Battle of Iller River

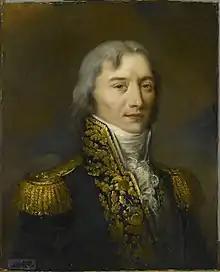
Antoine Richepanse

Moreau reorganized his army, sending Saint-Suzanne and one of his division commanders, Joseph Souham, to the lower Rhine to take charge of reserve troops. Antoine Richepanse assumed command of part of Saint-Suzanne's corps which became the flying left wing. Paul Grenier took charge of Saint-Cyr's corps, which was now the left wing. Moreau took personal control of the center and reserve. Lecourbe retained command of the right wing and Gabriel Jean Joseph Molitor took control of the flying right wing in Switzerland. On 5 June, Kray mounted an attack against Richepanse's flying left wing in the area of Erolzheim and Illertissen.